Tim Kaine

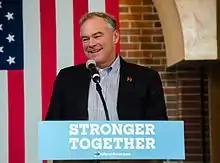
Kaine at a rally in Manchester, New Hampshire, August 2016.

After the 2016 election, Kaine said he would run for reelection to the Senate in 2018. He expressed his desire to emulate John Warner, who represented Virginia in the Senate for 30 years. He added that he would not run for president or vice president in the future.